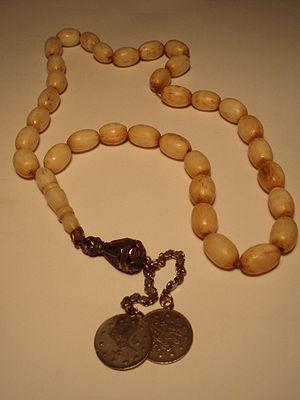
Un chapelet est un objet de dévotion religieuse généralement constitué de grains enfilés sur un cordon formant un cercle. Utilisé dans diverses traditions religieuses le chapelet sert à compter des prières récitées de manière répétitive en égrenant des grains. Ceux-ci sont de matériau d'origine diverse, souvent ordinaire mais également précieux.
Le misbaha ou masbaha, également appelé sabha, sebha, subha ou encore tasbih selon les régions, est le chapelet musulman utilisé pour réciter le dhikr comprenant les 99 noms d'Allah ainsi que pour la glorification de Dieu.